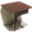
Label: table